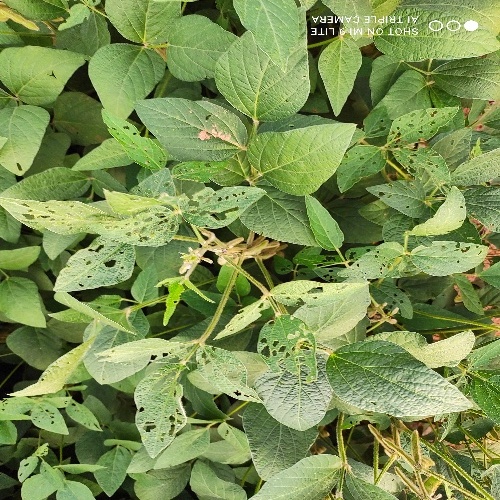
Label: Caterpillar